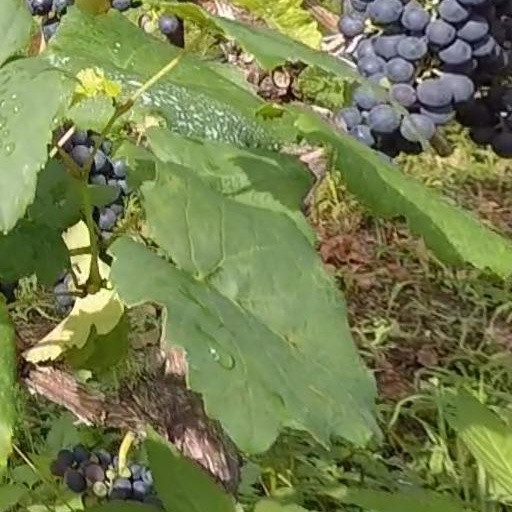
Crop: grape